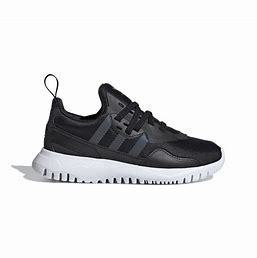
Brand: Adidas
Model: Originals Flex